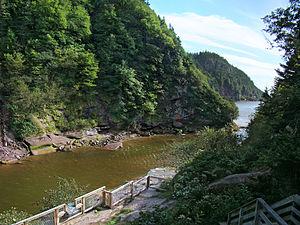
Parc National Fundy, Nouveau-Brunswick, Canada. Point Wolfe.
Le parc national de Fundy est un parc national situé sur la rive nord de la baie de Fundy de la province du Nouveau-Brunswick au Canada, à environ 90 km au sud-ouest de Moncton. Ses 206 km² se partagent en deux paysages : d'une part, une côte découpée et connue pour les plus hautes marées du monde et, d'autre part, un plateau entaillé de ravins abrupts et couvert d'une forêt mixte composée d'épinette rouge, de sapin baumier, de bouleau jaune, de bouleau à papier, d'érable à sucre et d'érable rouge.